Why We Took the Car

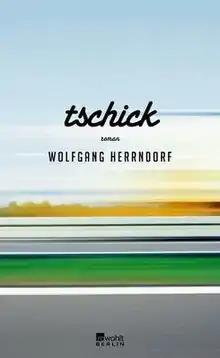
First German edition cover

Why We Took the Car (German: Tschick [ˈtʃɪk]) is a youth novel by Wolfgang Herrndorf first published in German by Rowohlt Verlag in 2010. The English edition, translated by Tim Mohr, was published by Scholastic in 2014.